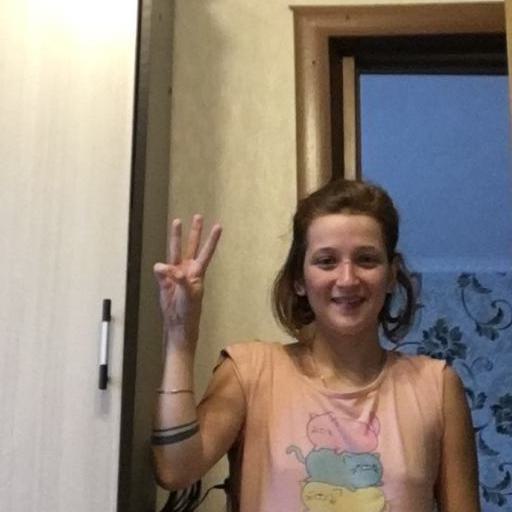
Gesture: three